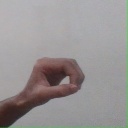
अक्षर: औ